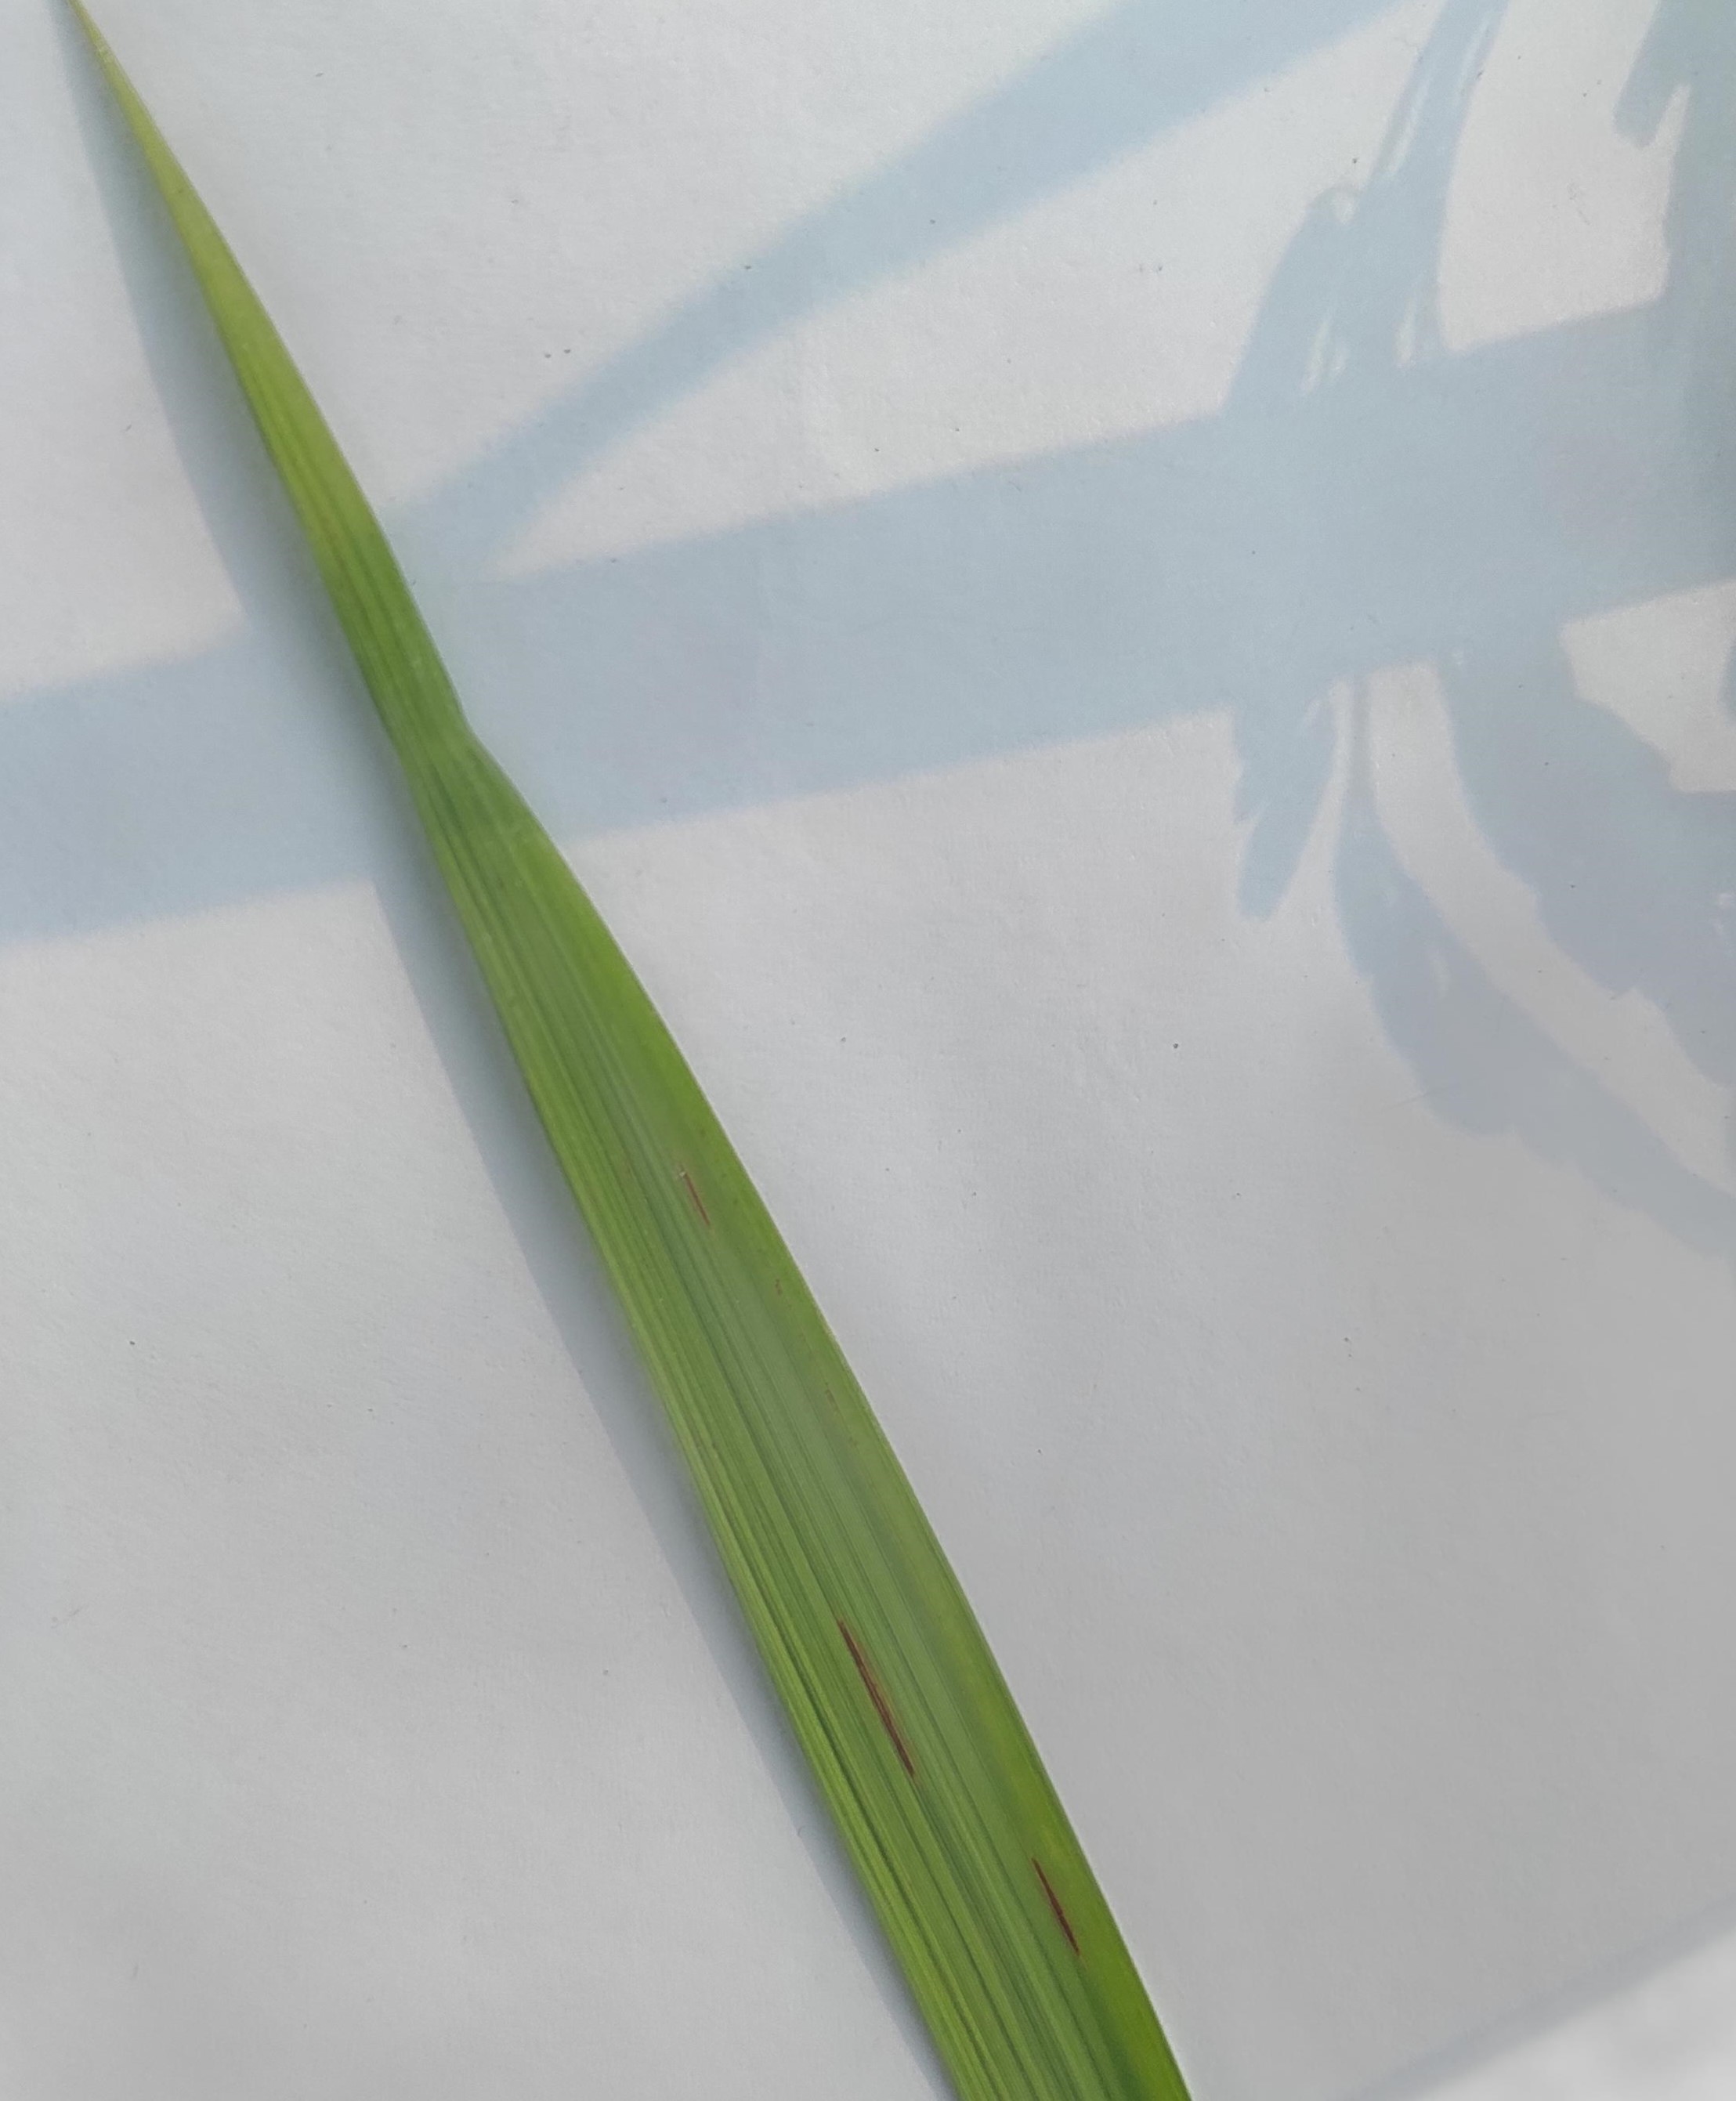
Label: Rice Blast